Eluru

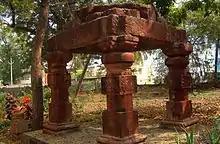
There were 25 inscriptions of Vengi Chalukyas found on these pillars of Mandapam at Kotadibba, (Eluru Fort Land)

The history of Eluru dates back to the second century CE and has great prominence in the history of Andhra. Vengi near Eluru was the capital of Andhra from the second century to the twelfth century, ruled by Salankayanas, Vishnukudinas, and Eastern Chalukyas. Vengi was the capital city of Andhradesa for more years than any other city in Andhra Pradesh.